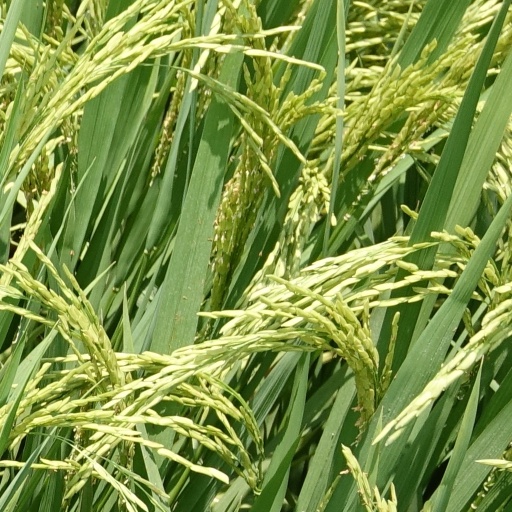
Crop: rice